Shorty Baker

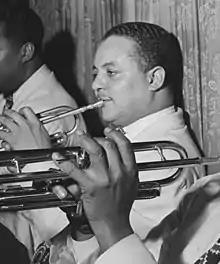
Shorty Baker, c. November 1946

Harold "Shorty" Baker (May 26, 1914 in St. Louis, Missouri, US – November 8, 1966) was an American jazz trumpeter.